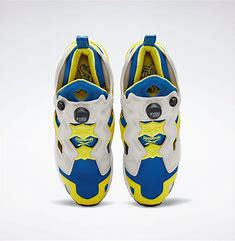
Brand: Reebok
Model: Instapump Fury 95